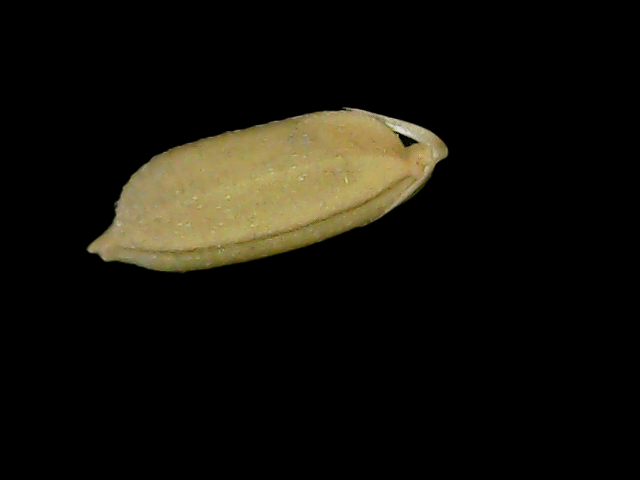
Rice variety: Bd76